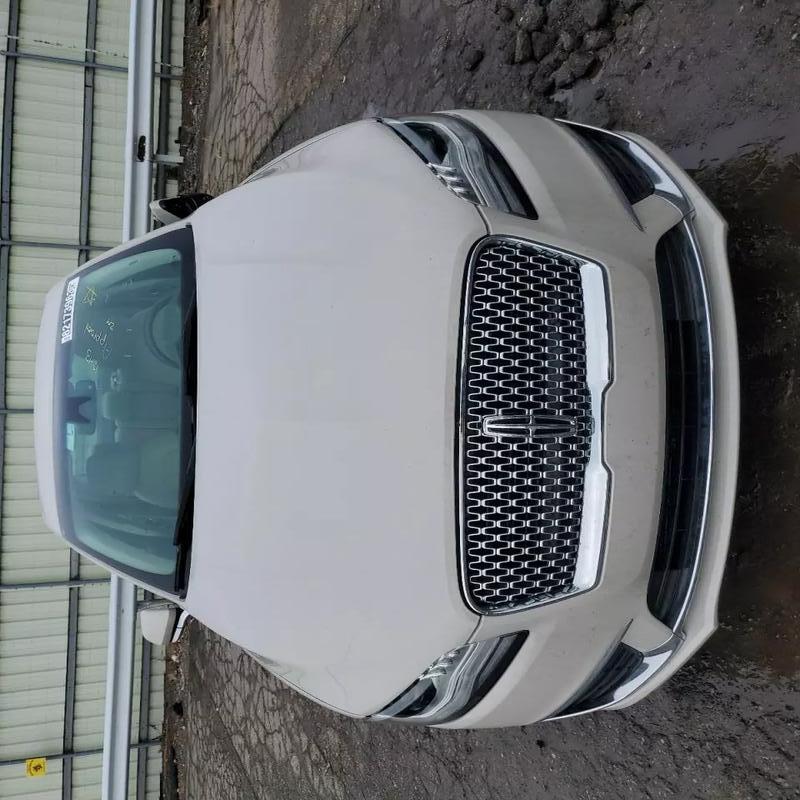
Aucun dommage détecté.
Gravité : aucun